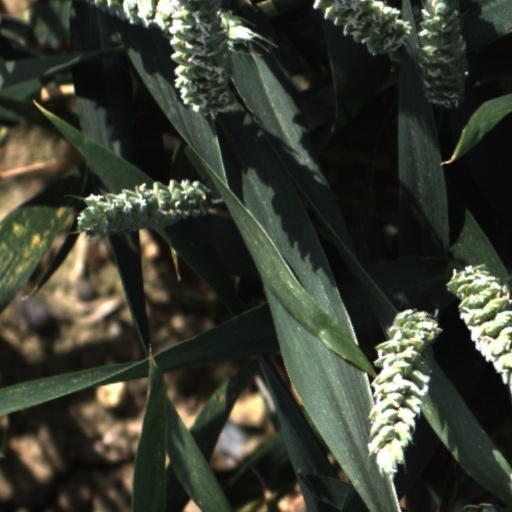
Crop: wheat